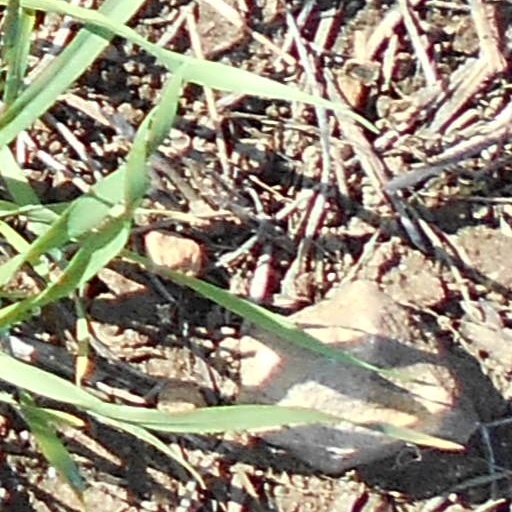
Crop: wheat